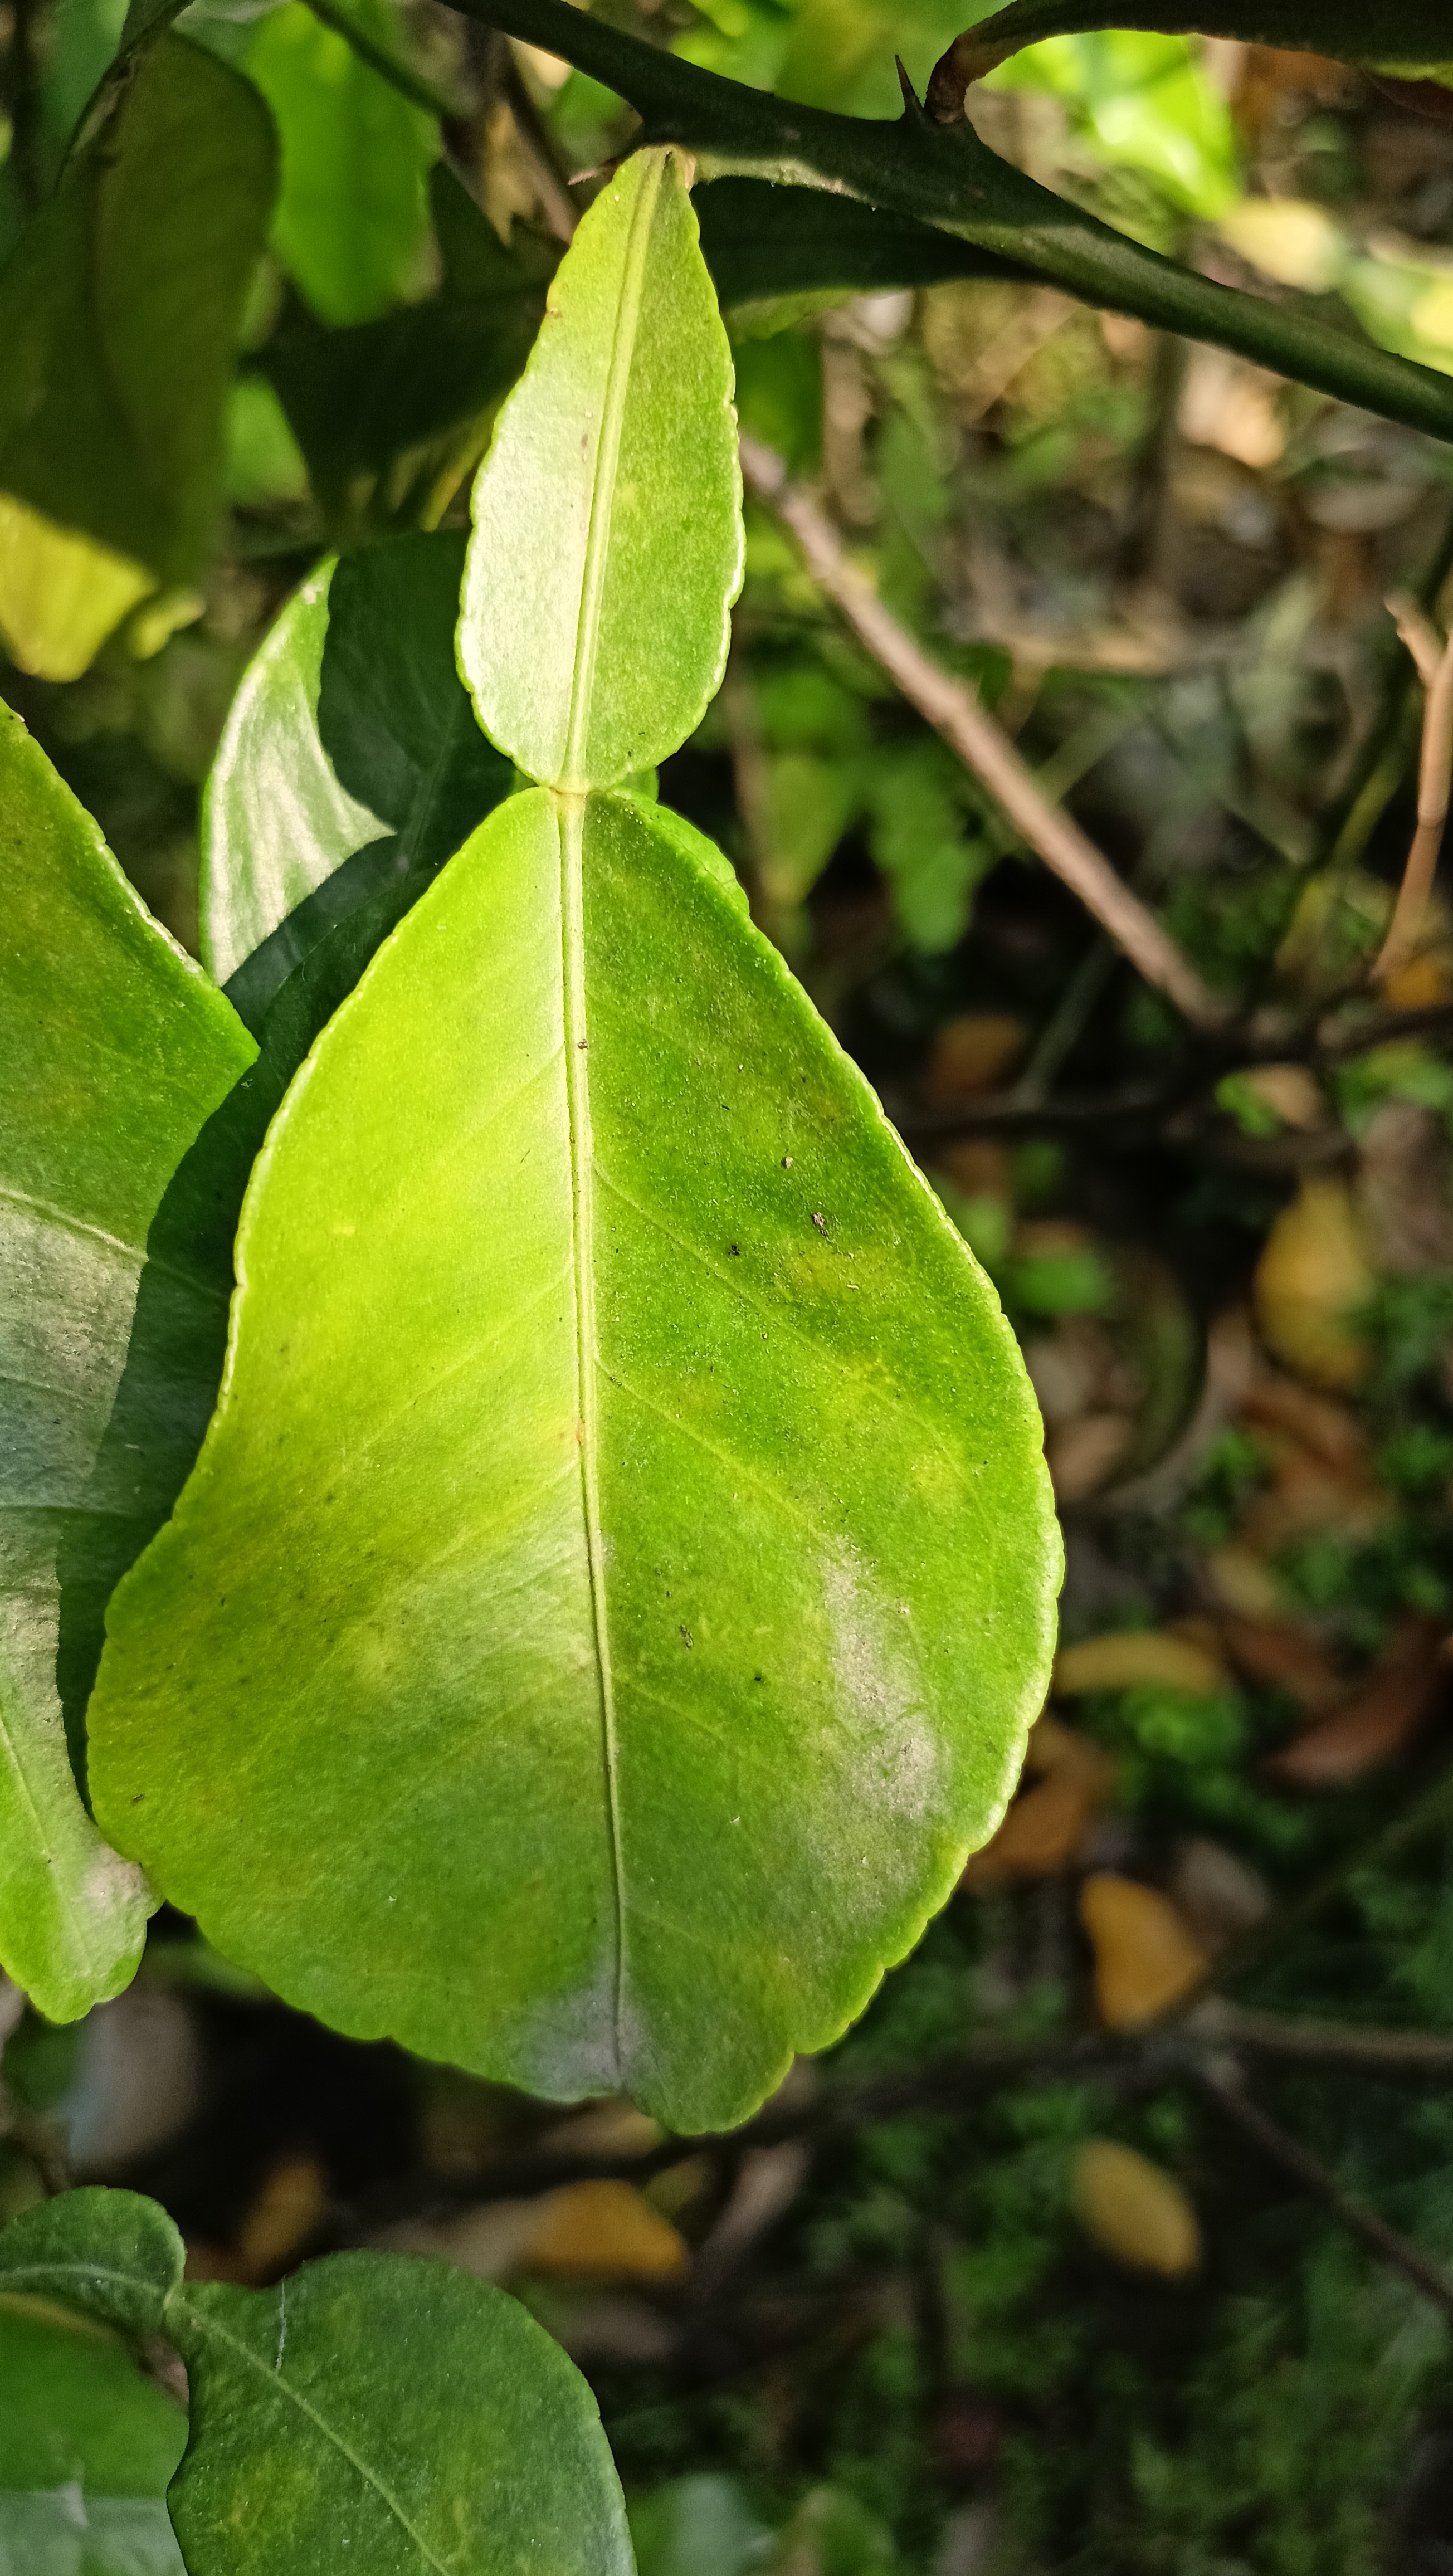
Mandarin leaf variety: Nagpuri